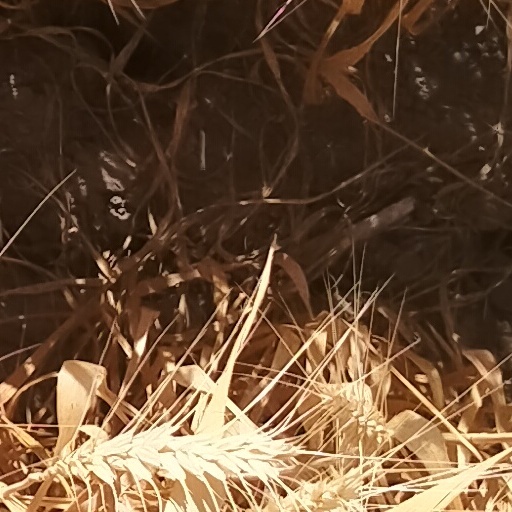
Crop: wheat